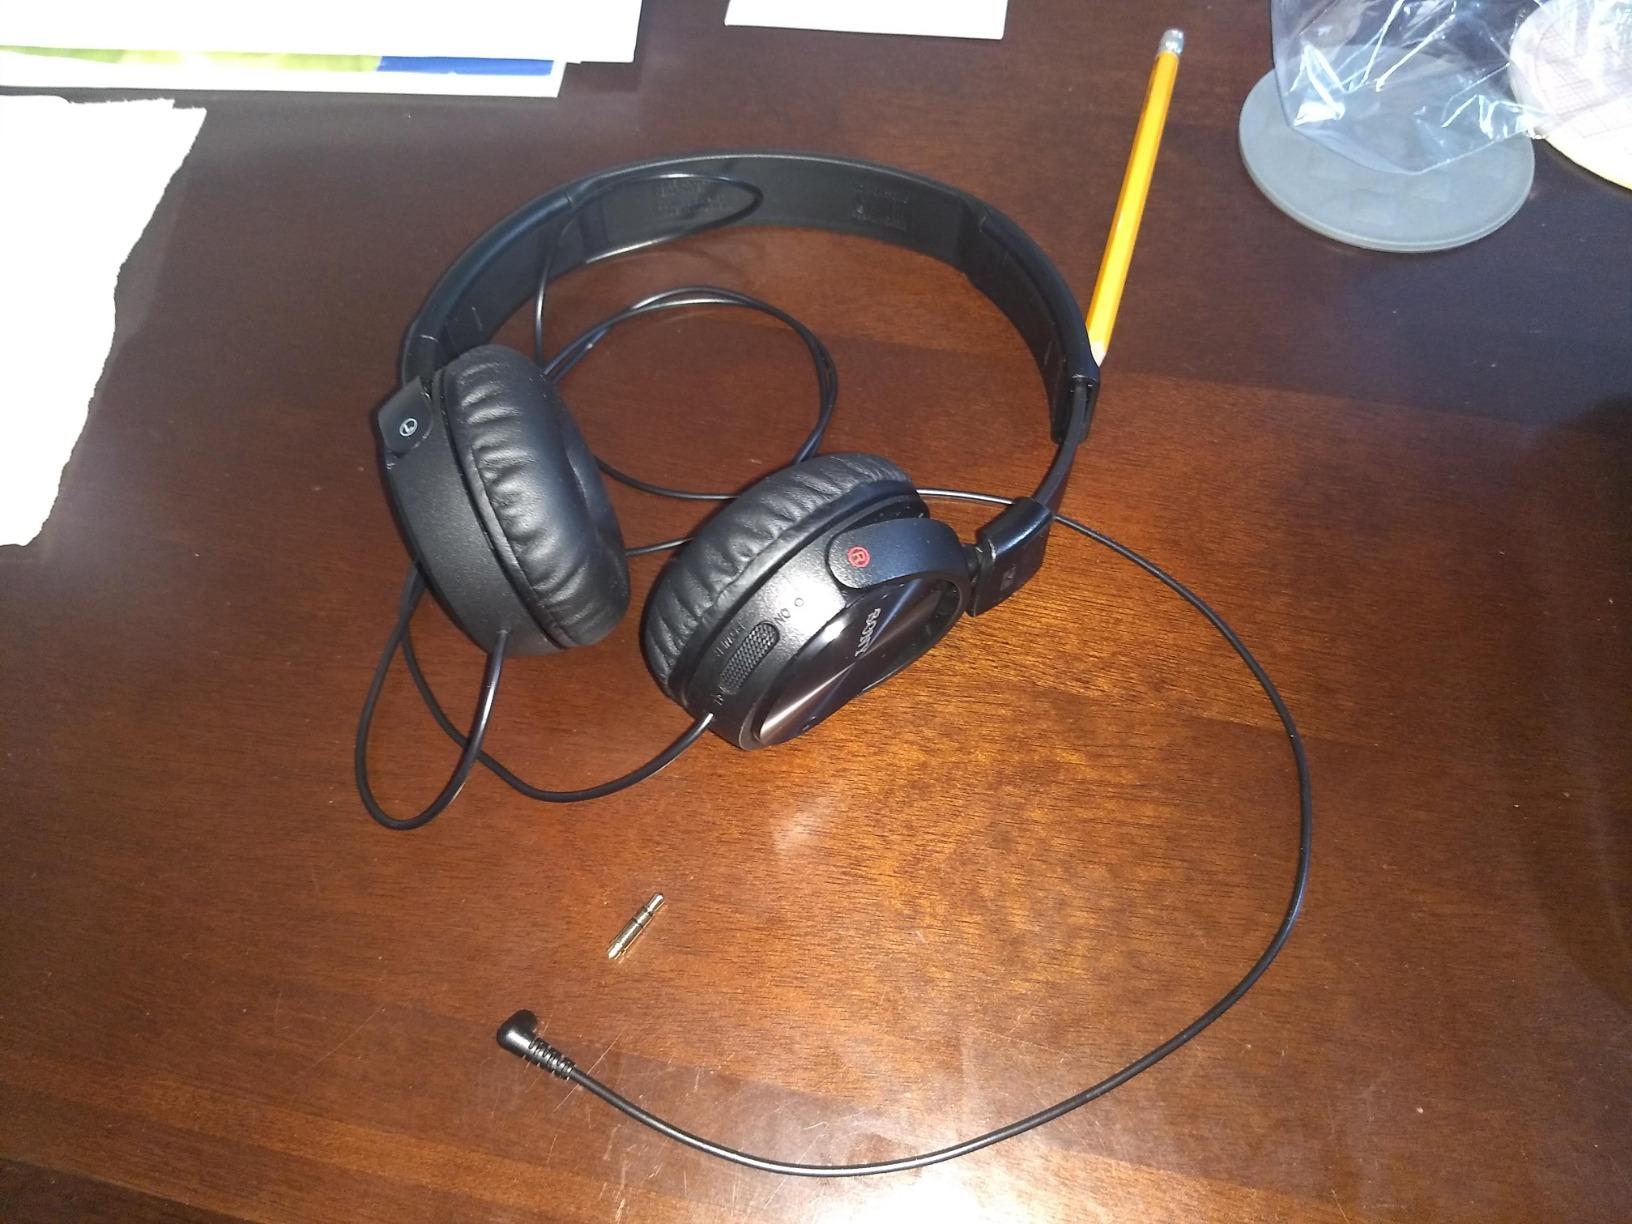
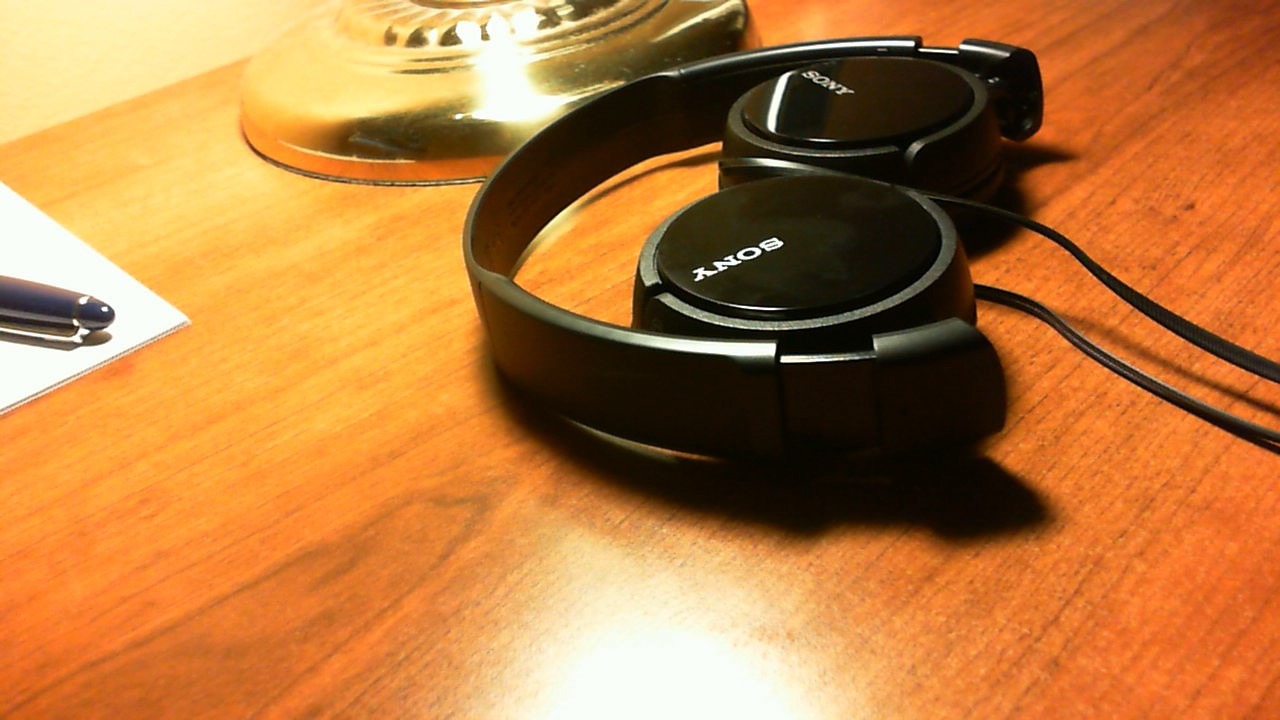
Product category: headphones
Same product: yes